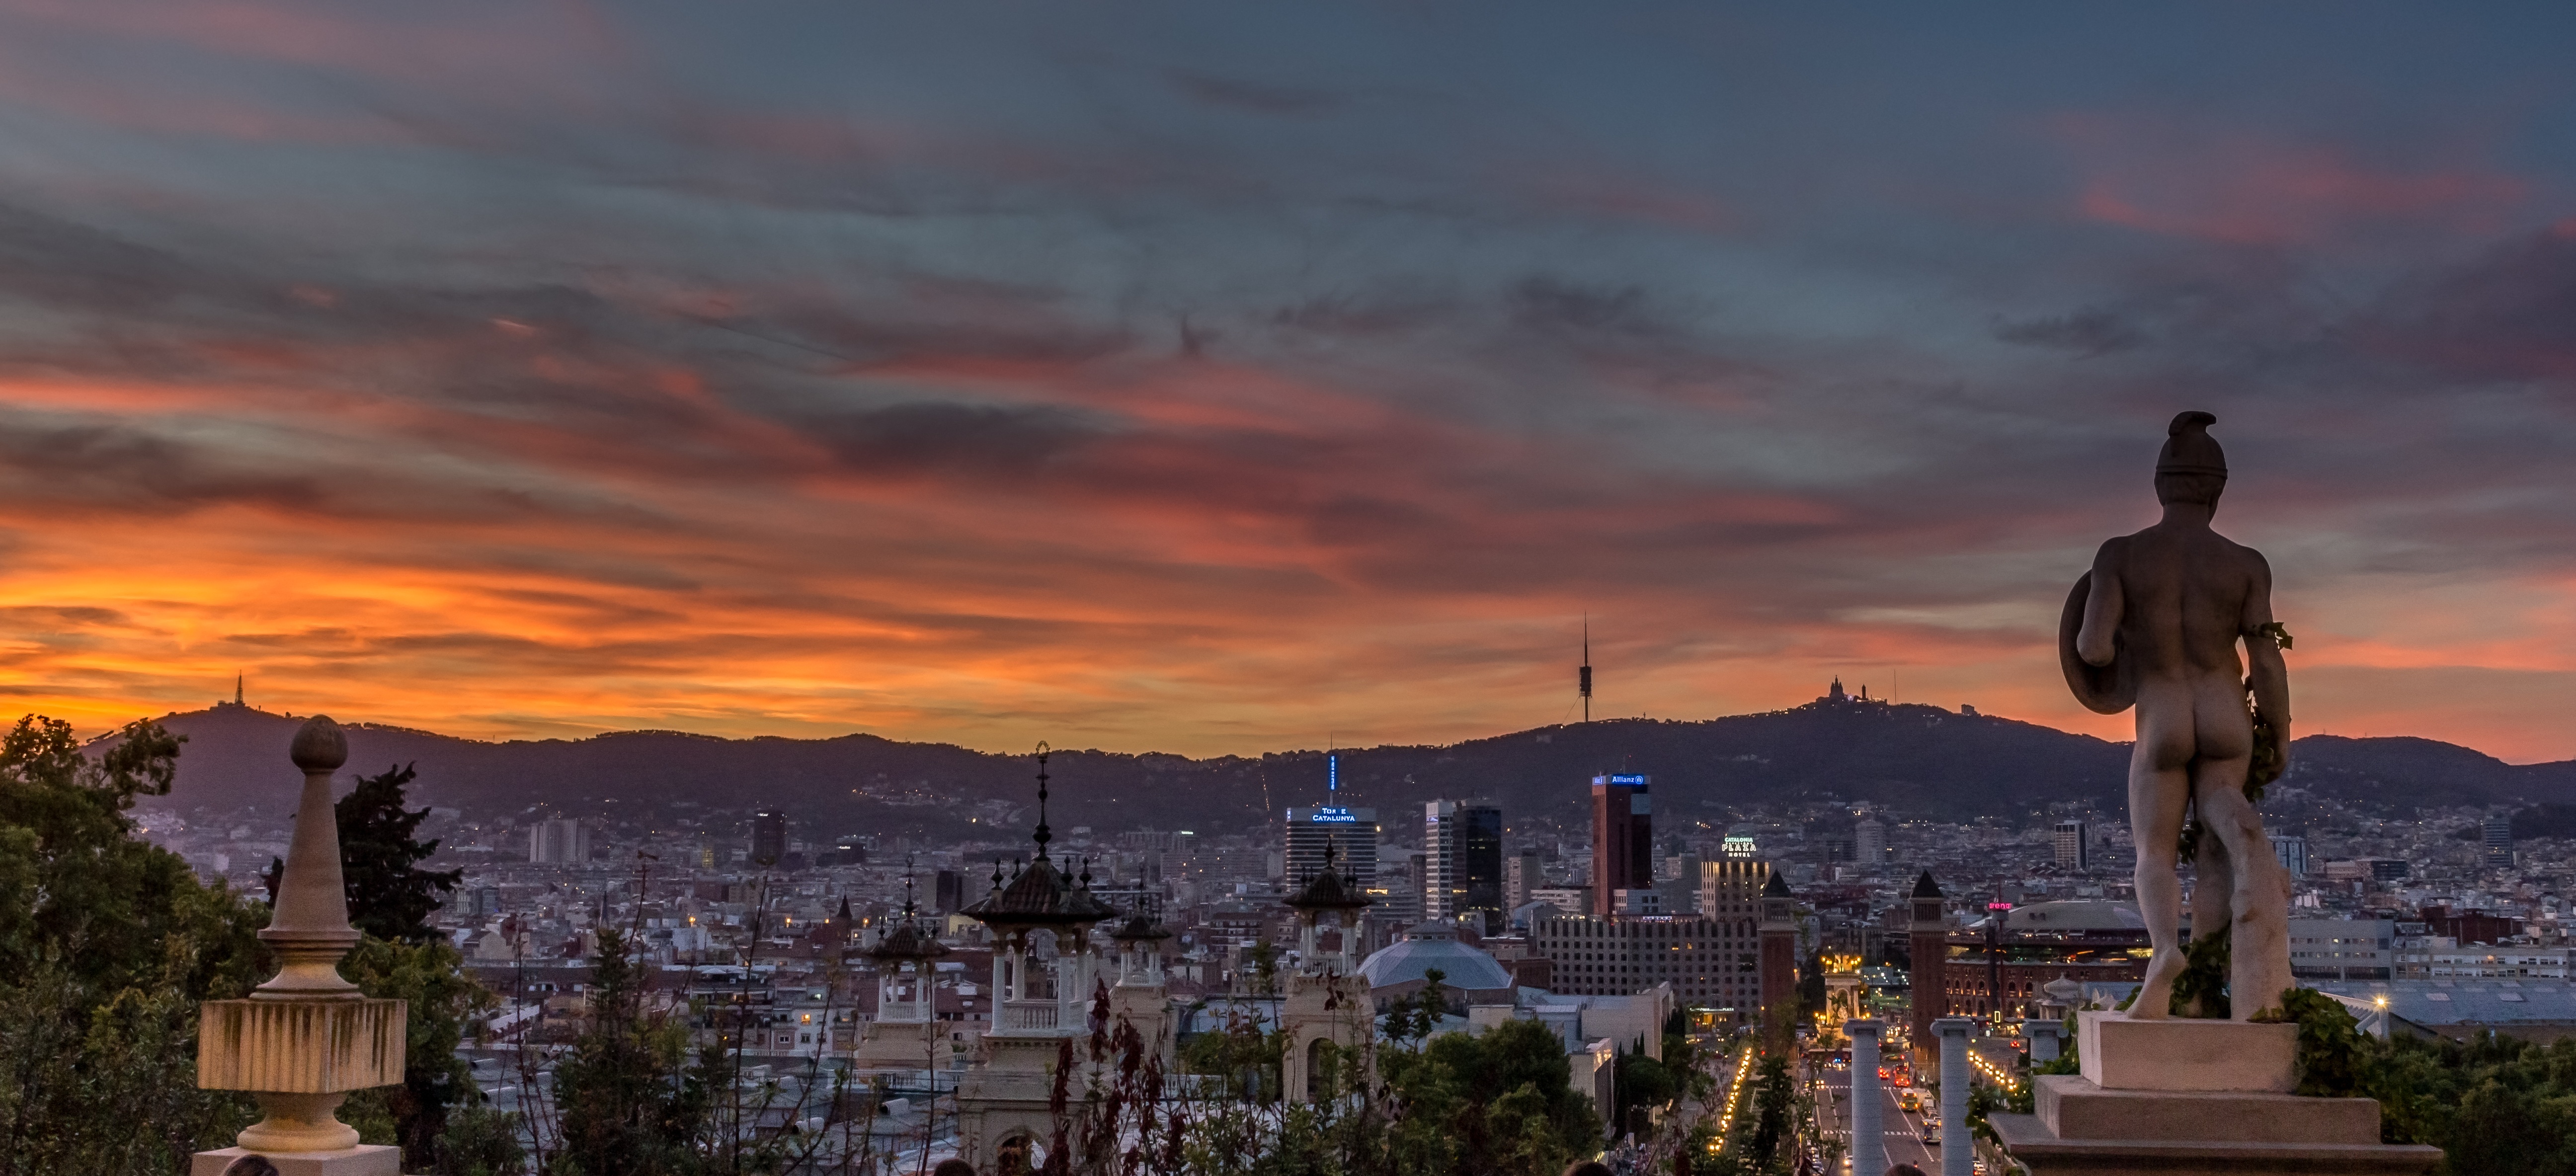
horizon, cloud, sky, sunrise, sunset, skyline, sunlight, morning, dawn, cityscape, panorama, dusk, evening, barcelona, montjuic, plaza espana